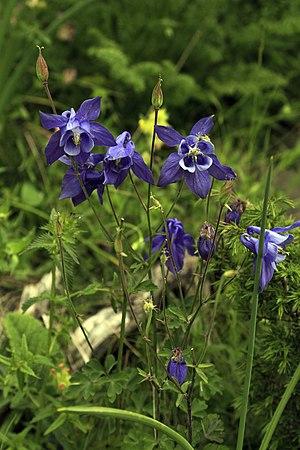
L'appellation Pyrénées-Mont Perdu désigne un vaste ensemble montagneux transfrontalier entre la France et l'Espagne, inscrit depuis 1997 sur la liste du « patrimoine mondial » de l'Organisation des Nations unies pour l'éducation, la science et la culture au titre des paysages naturels et des paysages culturels.